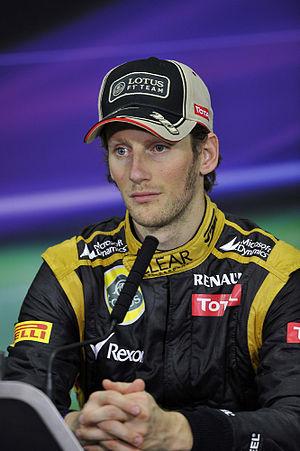
Soixante quinze pilotes de Formule 1 français se sont engagés sur au moins une épreuve du championnat du monde.